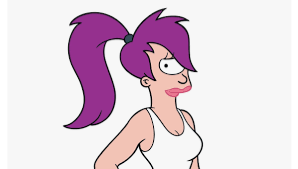
Portrait style: Cartoon Portrait